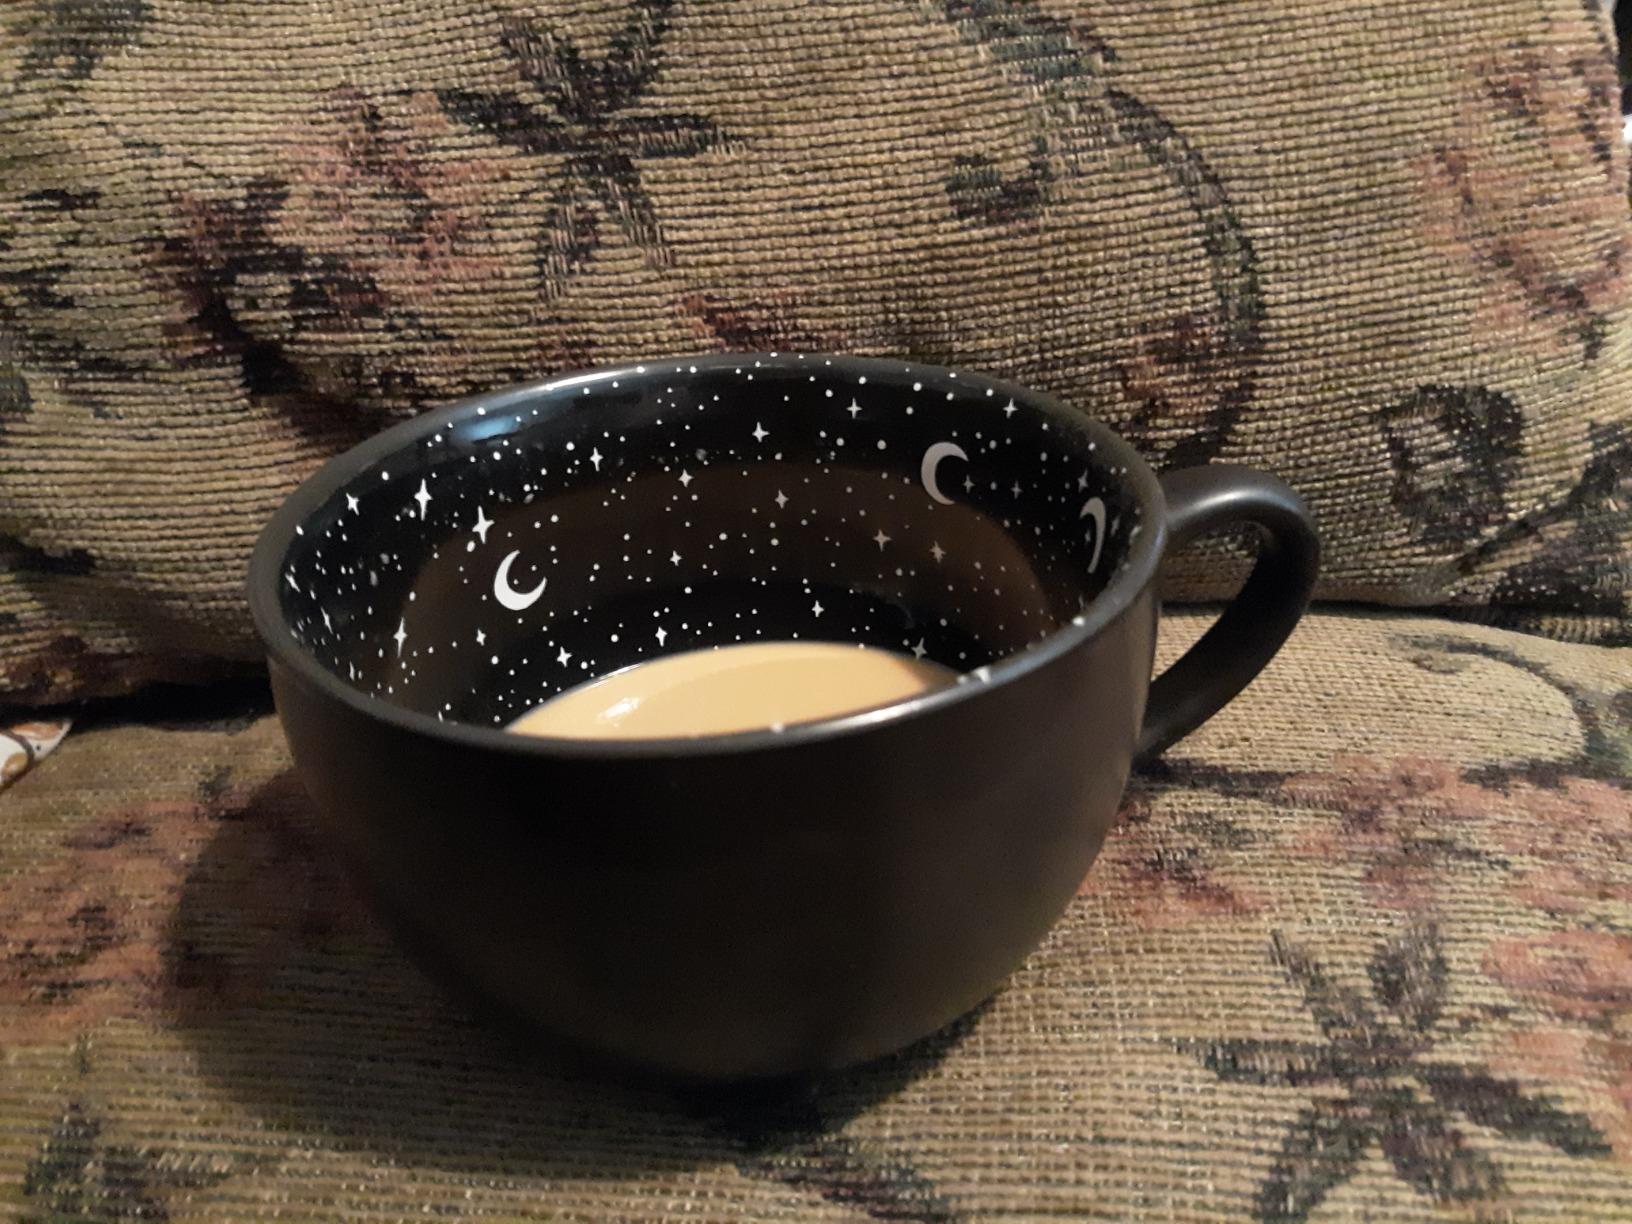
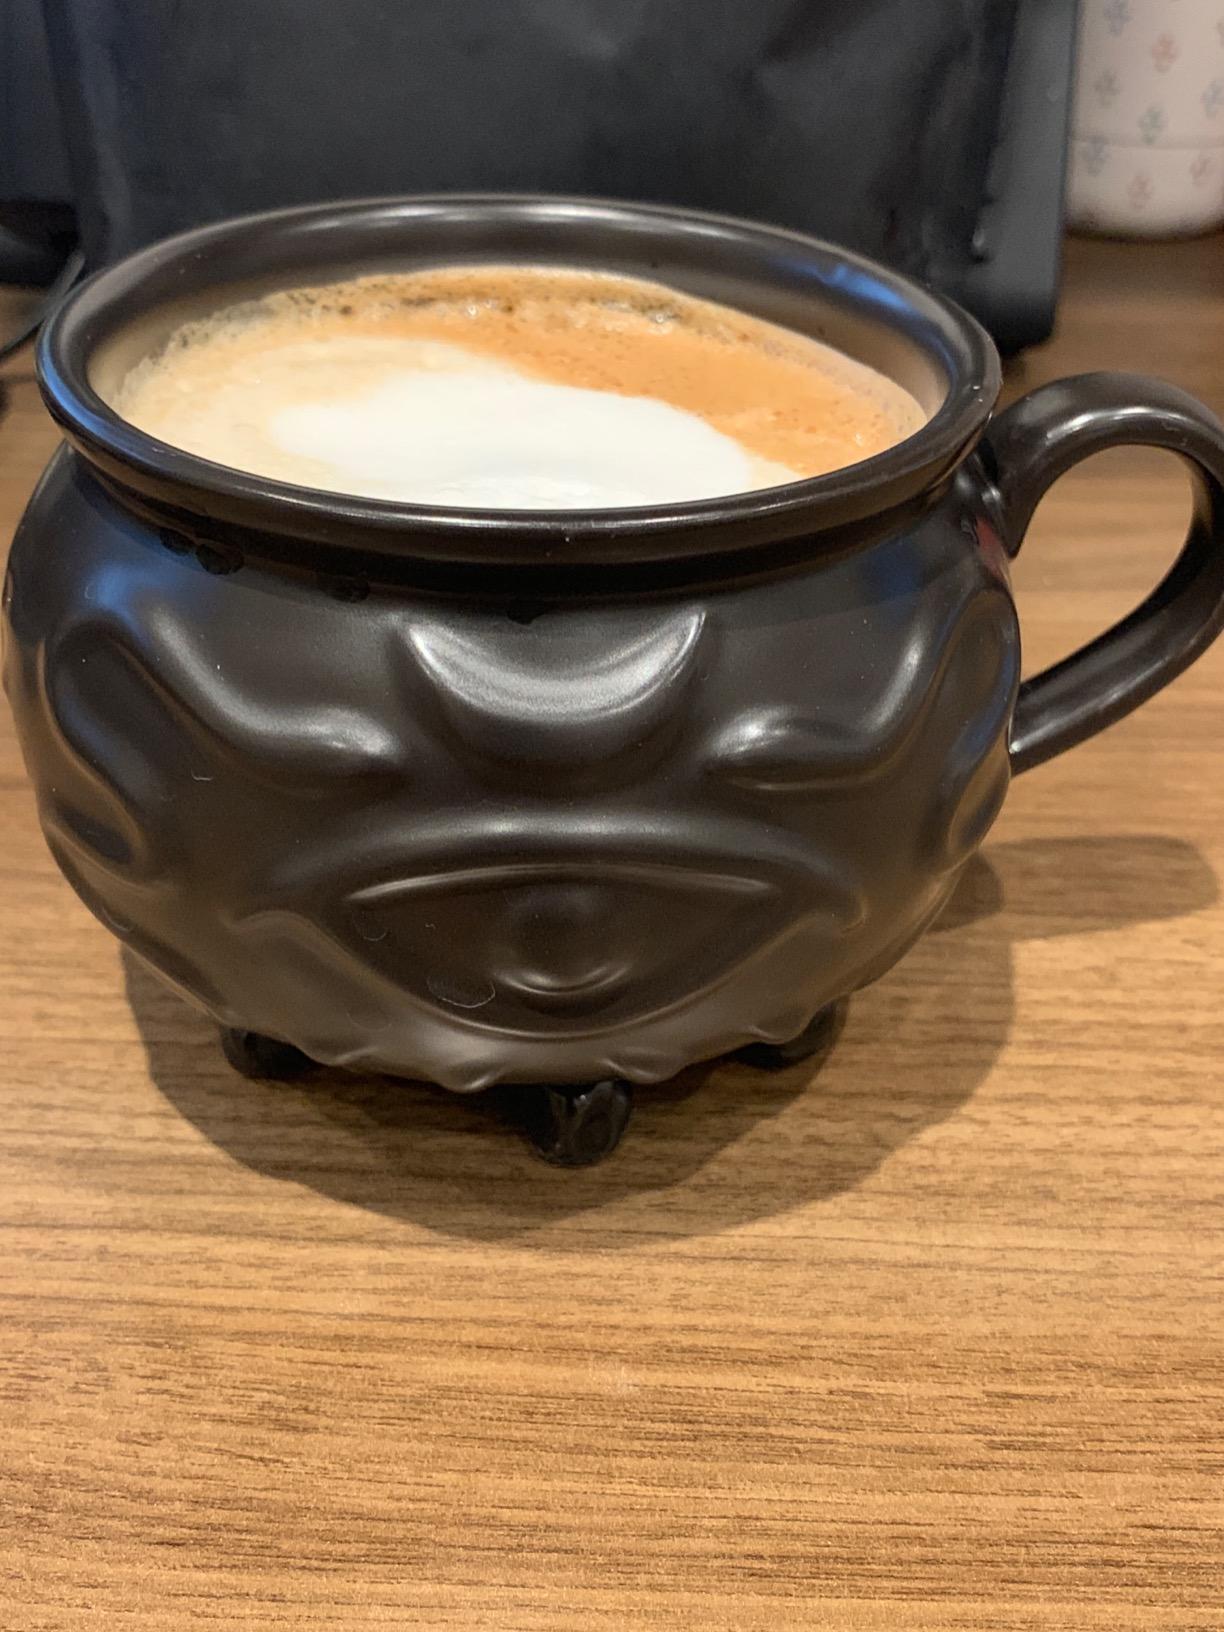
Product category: items_mug
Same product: no